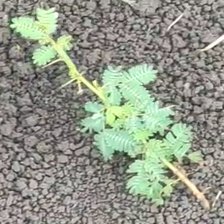
Weed species: Dwarf_cassia_(Chamaecrista pumila)